Manathodu Mazhaikalam

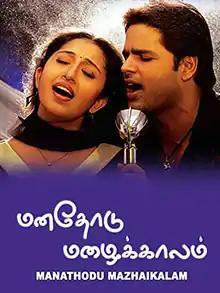
Title card

Manathodu Mazhaikalam is a 2006 Indian Tamil-language buddy drama film directed by Arputhan, that stars Shaam, Nithya Das, Jayasurya, and Sameksha. This marked Arputhan's final directorial venture before his death on 7 November 2023.